Interstate 265 (Tennessee)

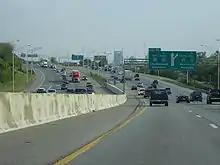
Former exit to I-265

The highway started at the western end of the I-40 portion of the downtown loop, at I-40 exit 208. It went north and intersected U.S. Route 41A (US 41A; Rosa L. Parks Boulevard [then-called 8th Avenue North, and later MetroCenter Boulevard]), which was the only exit. It then crossed the Cumberland River on the Lyle H. Fulton Memorial Bridge and ended at an intersection with I-65 and I-24.